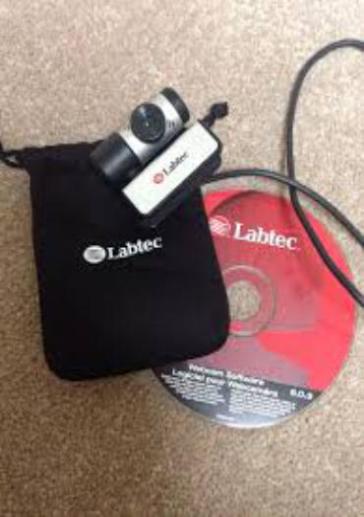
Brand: labtec
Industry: Electronic